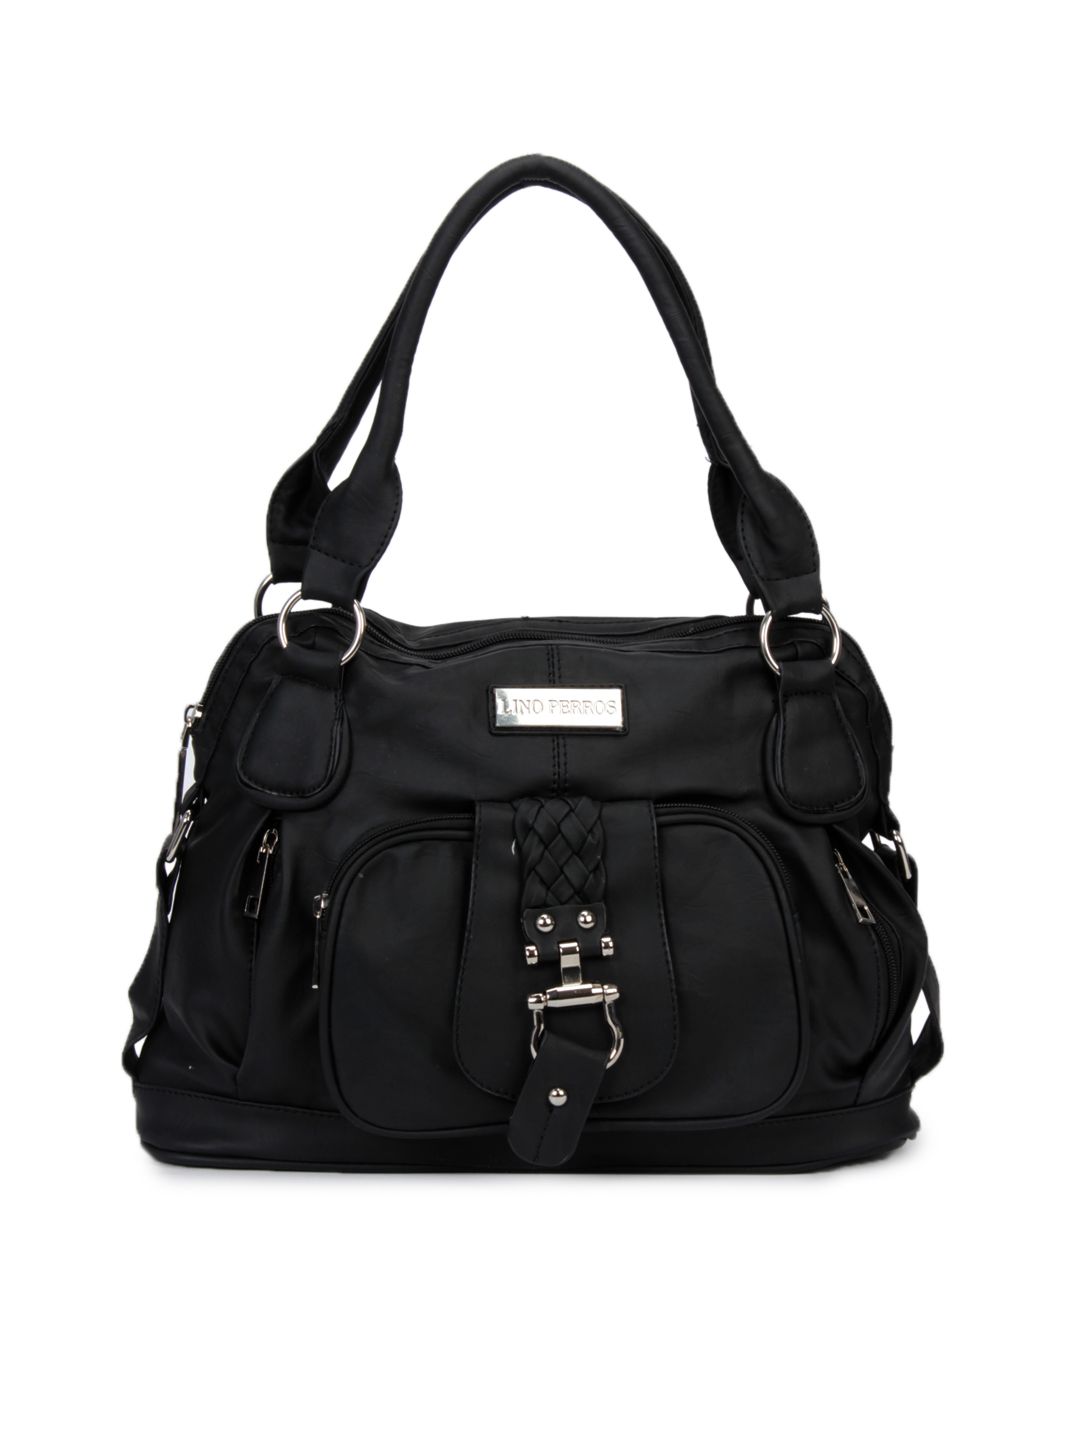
Lino Perros Women Leatherette Black Handbag
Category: Accessories / Bags / Handbags
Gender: Women
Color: Black
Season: Winter 2015
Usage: Casual